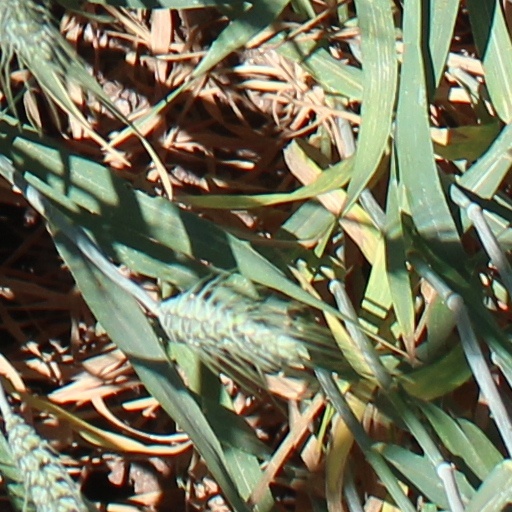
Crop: wheat